Castile and León

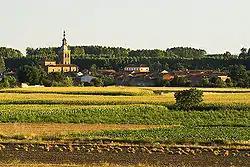
Villarejo de Órbigo, typical rural town of the Ribera del Órbigo and of Tierra de Campos comarcas.

In the coniferous forests live among others the short-toed treecreeper, the coal tit and the eurasian nuthatch, a bird of gray back and flanks reddish-orange that it nests in holes to which it narrows the entrance with mud. The western capercaillie is a very dark and large rooster that lives in forest environments, so it is very difficult to observe. Among the forest raptors are the accipiter, the eurasian sparrowhawk or the tawny owl, which frequently attack other smaller birds such as eurasian jay, iberian green woodpecker, fringilla, great spotted woodpecker and typical warbler.